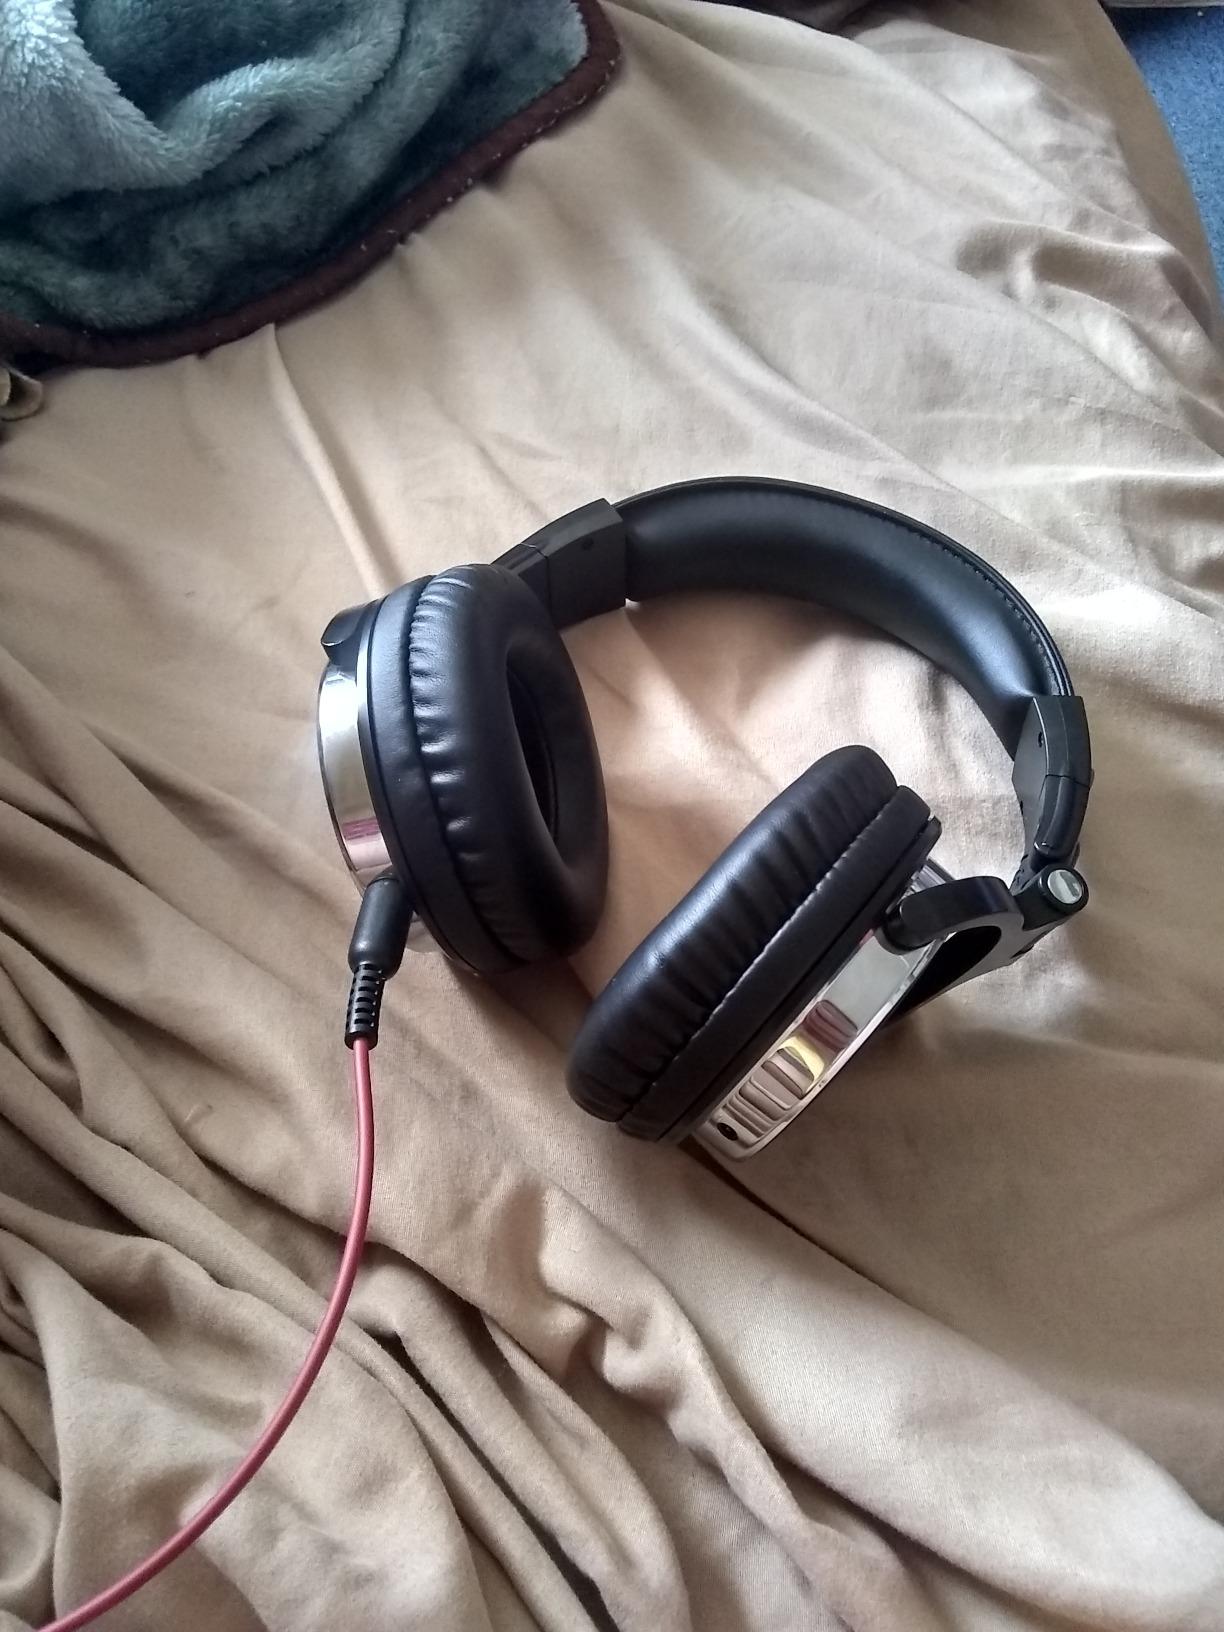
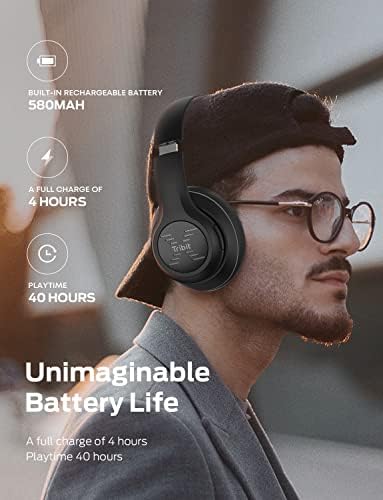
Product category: headphones
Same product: no